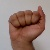
The image shows a hand gesture representing the letter 'A' in Indian Sign Language.